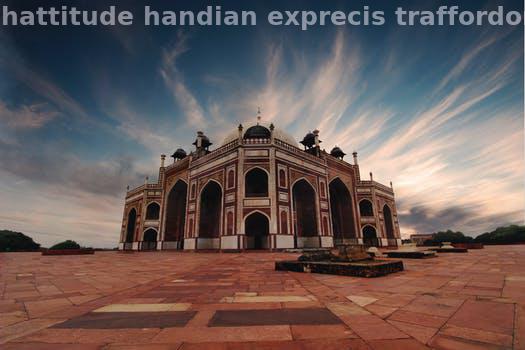
Label: Watermark